Mike Burrows

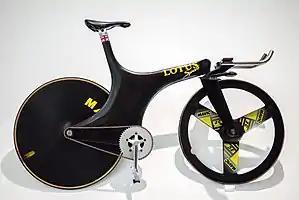
Lotus Type 108 bicycle

Mike Burrows (17 April 1943 – 15 August 2022) was an English bicycle designer from Norwich, England.